Kensington High Street

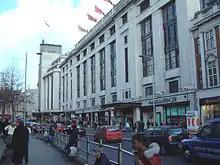
The view east along Kensington High Street in March 2006, dominated by former department stores Derry & Toms and Barkers of Kensington

Kensington High Street is the main shopping street in Kensington, London, England. The area is identified in the London Plan as one of 35 major centres in Greater London.